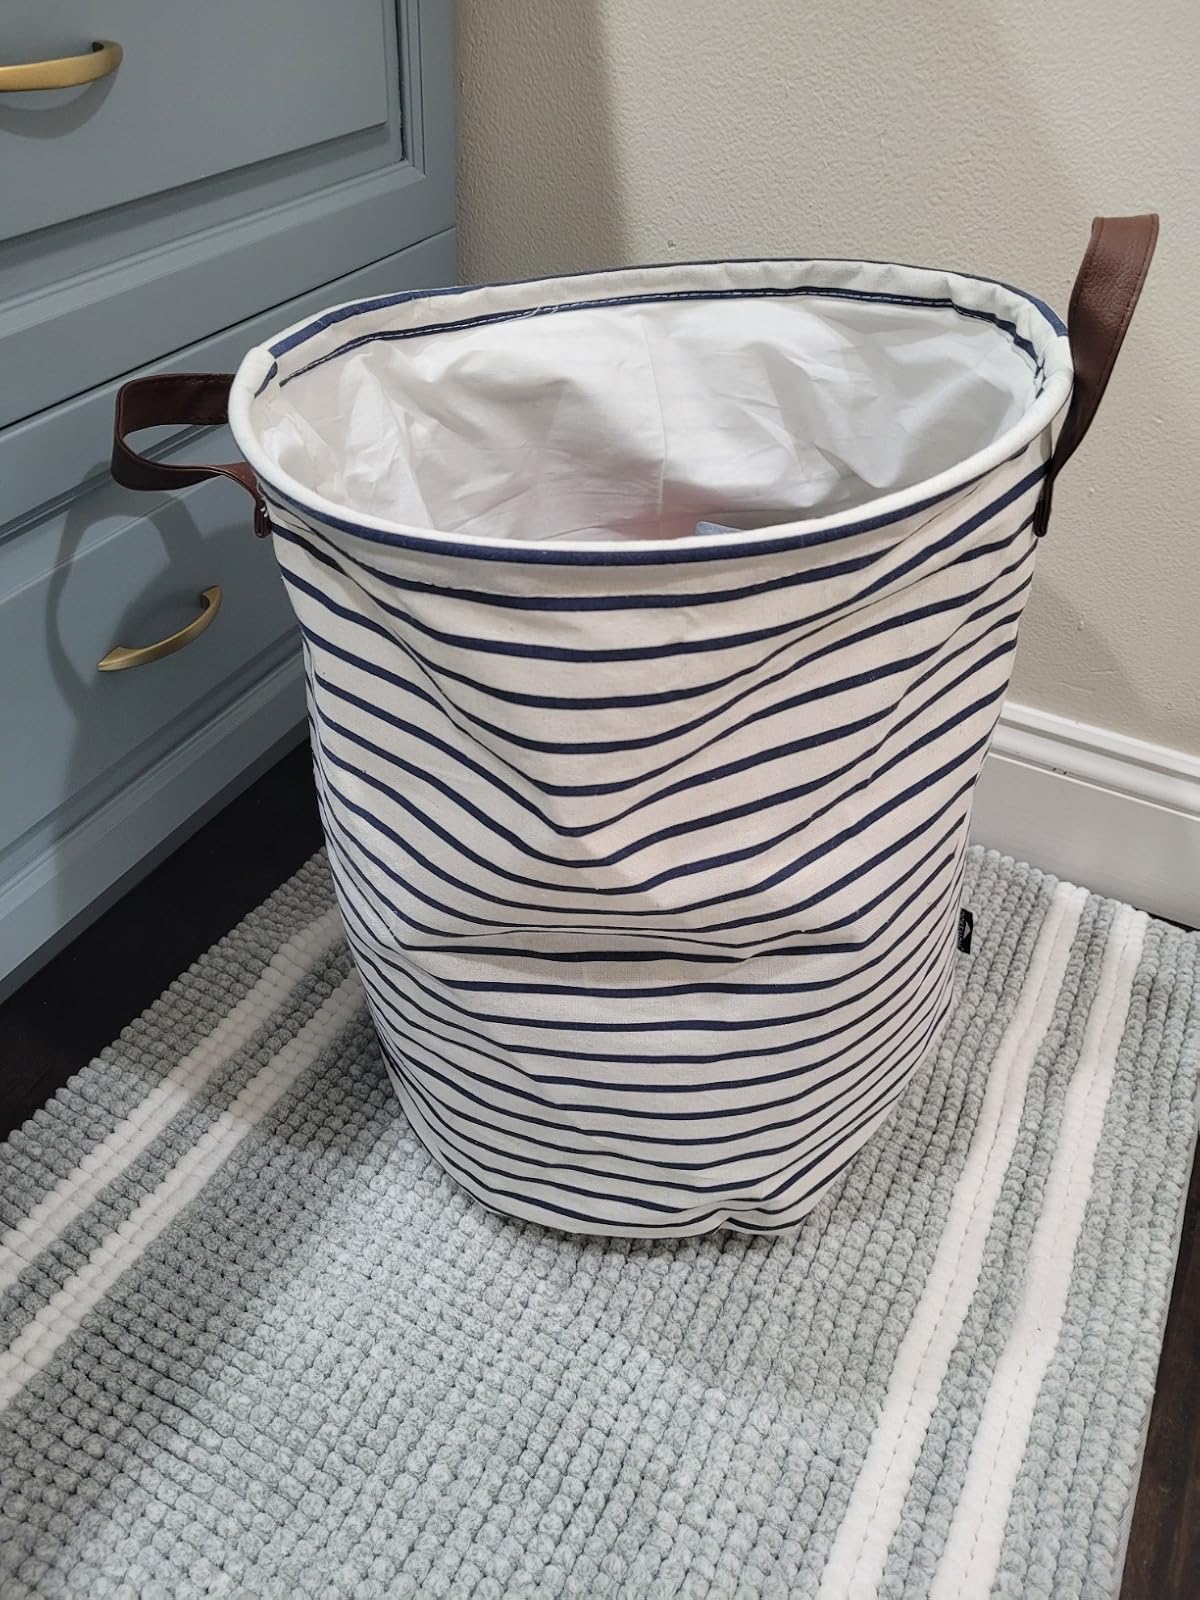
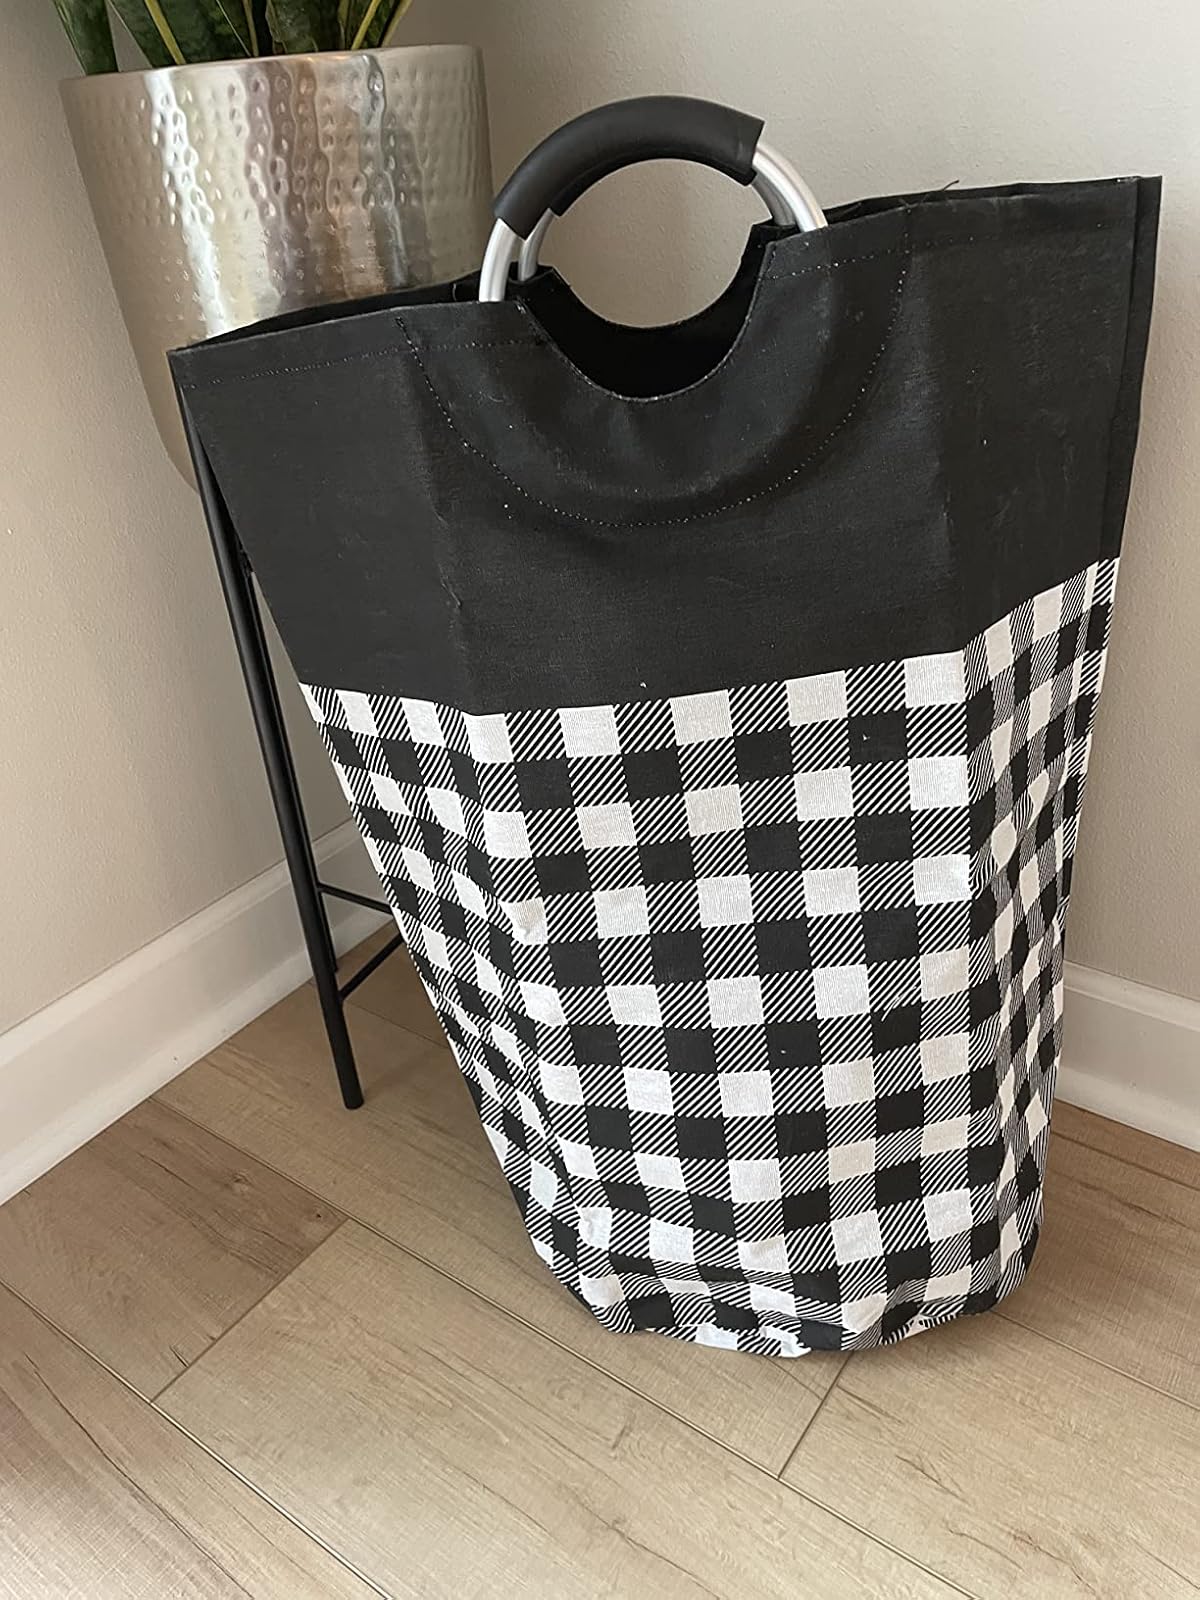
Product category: items_hamper
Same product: no